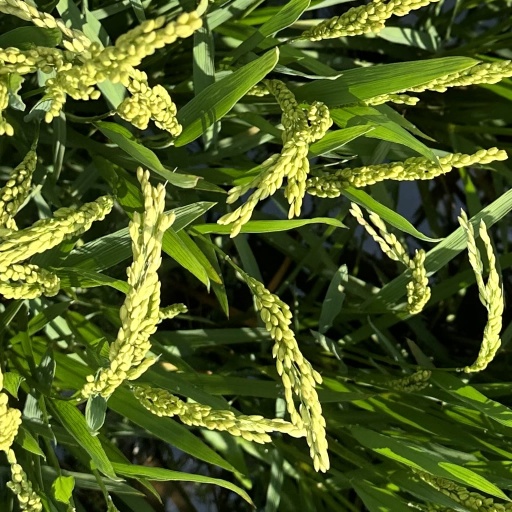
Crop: rice